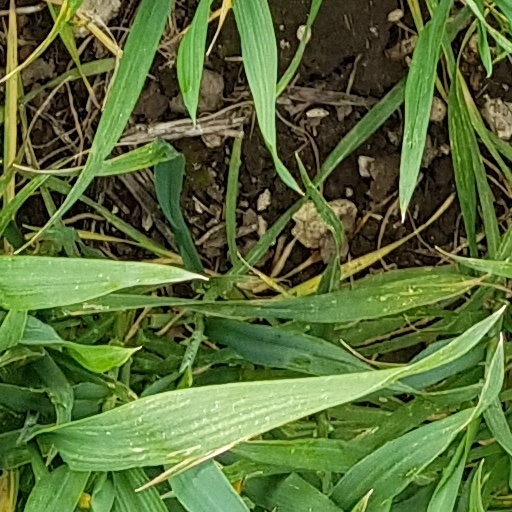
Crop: wheat